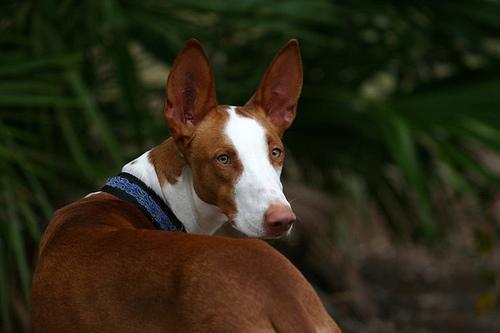
Ibizan_hound